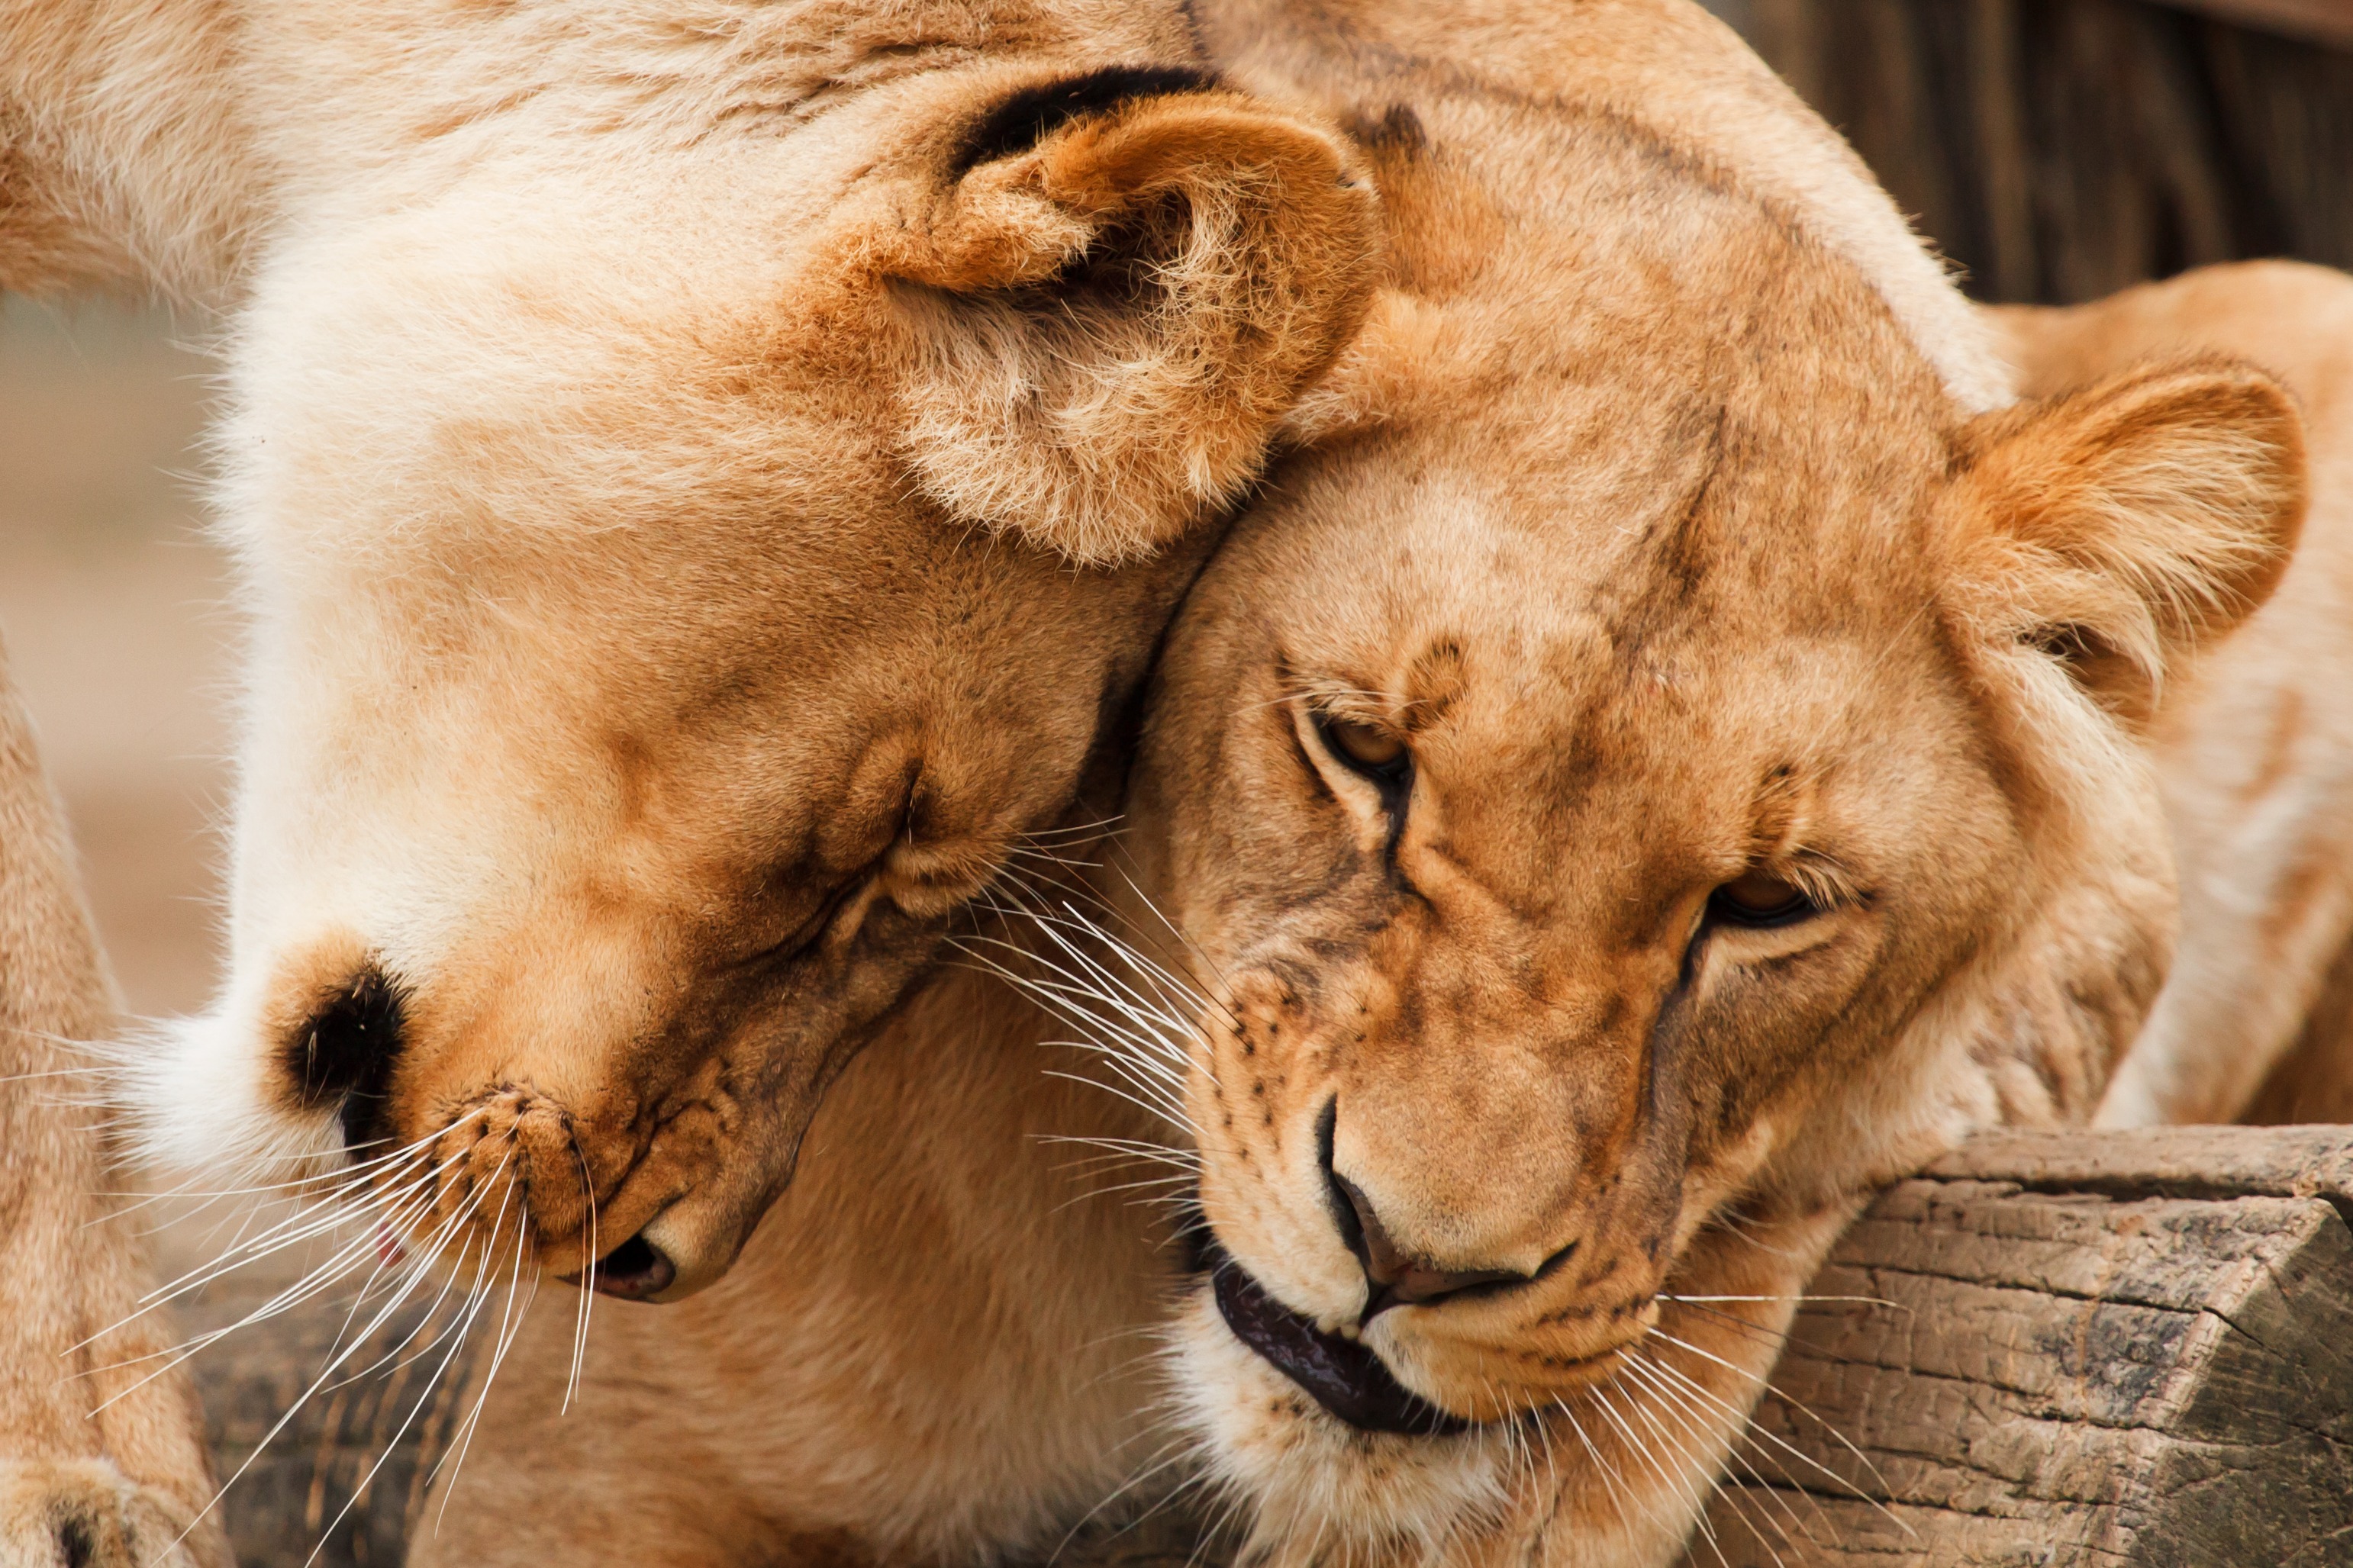
animal, wildlife, zoo, fur, cat, africa, feline, couple, mammal, mane, predator, fauna, lion, lioness, close up, cuddle, nose, whiskers, snout, friends, vertebrate, big, carnivore, safari, big cats, cuddling, cat like mammal, dog breed group, masai lion